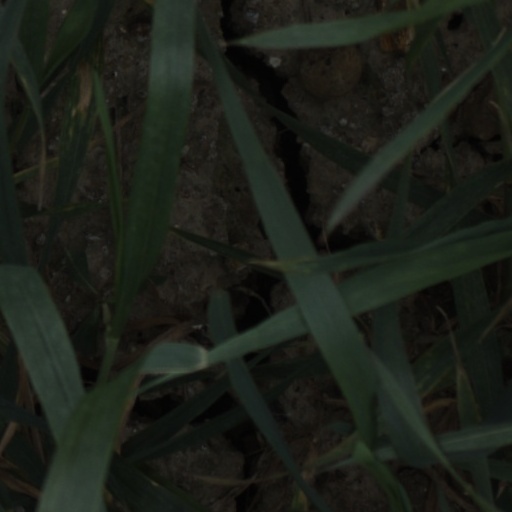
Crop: wheat